The Scarthwaite Hotel

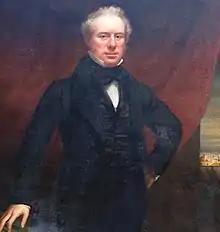
Adam Hodgson

Adam Hodgson (1789-1862) built Scarthwaite Country House with his wife Emily in 1858. Their initials are on the front entrance. Adam was born in 1789 in Liverpool. He became a partner in the mercantile firm Rathbone, Hodgson and Company. He later became a Director in the Bank of Liverpool and was prominent in Liverpool social and political affairs. He and James Cropper worked together for the abolition of slavery including economic arguments as well as ethical considerations in their pamphlets.